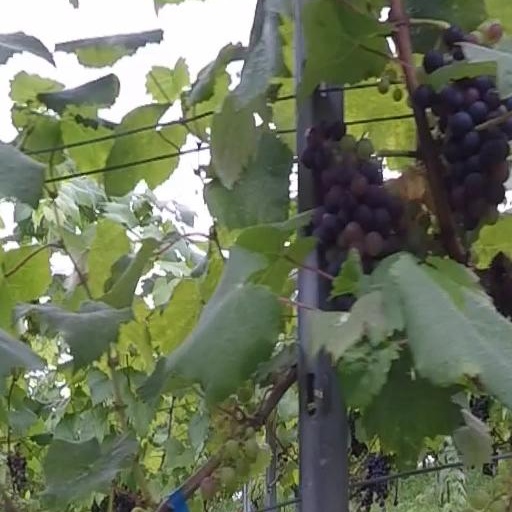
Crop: grape